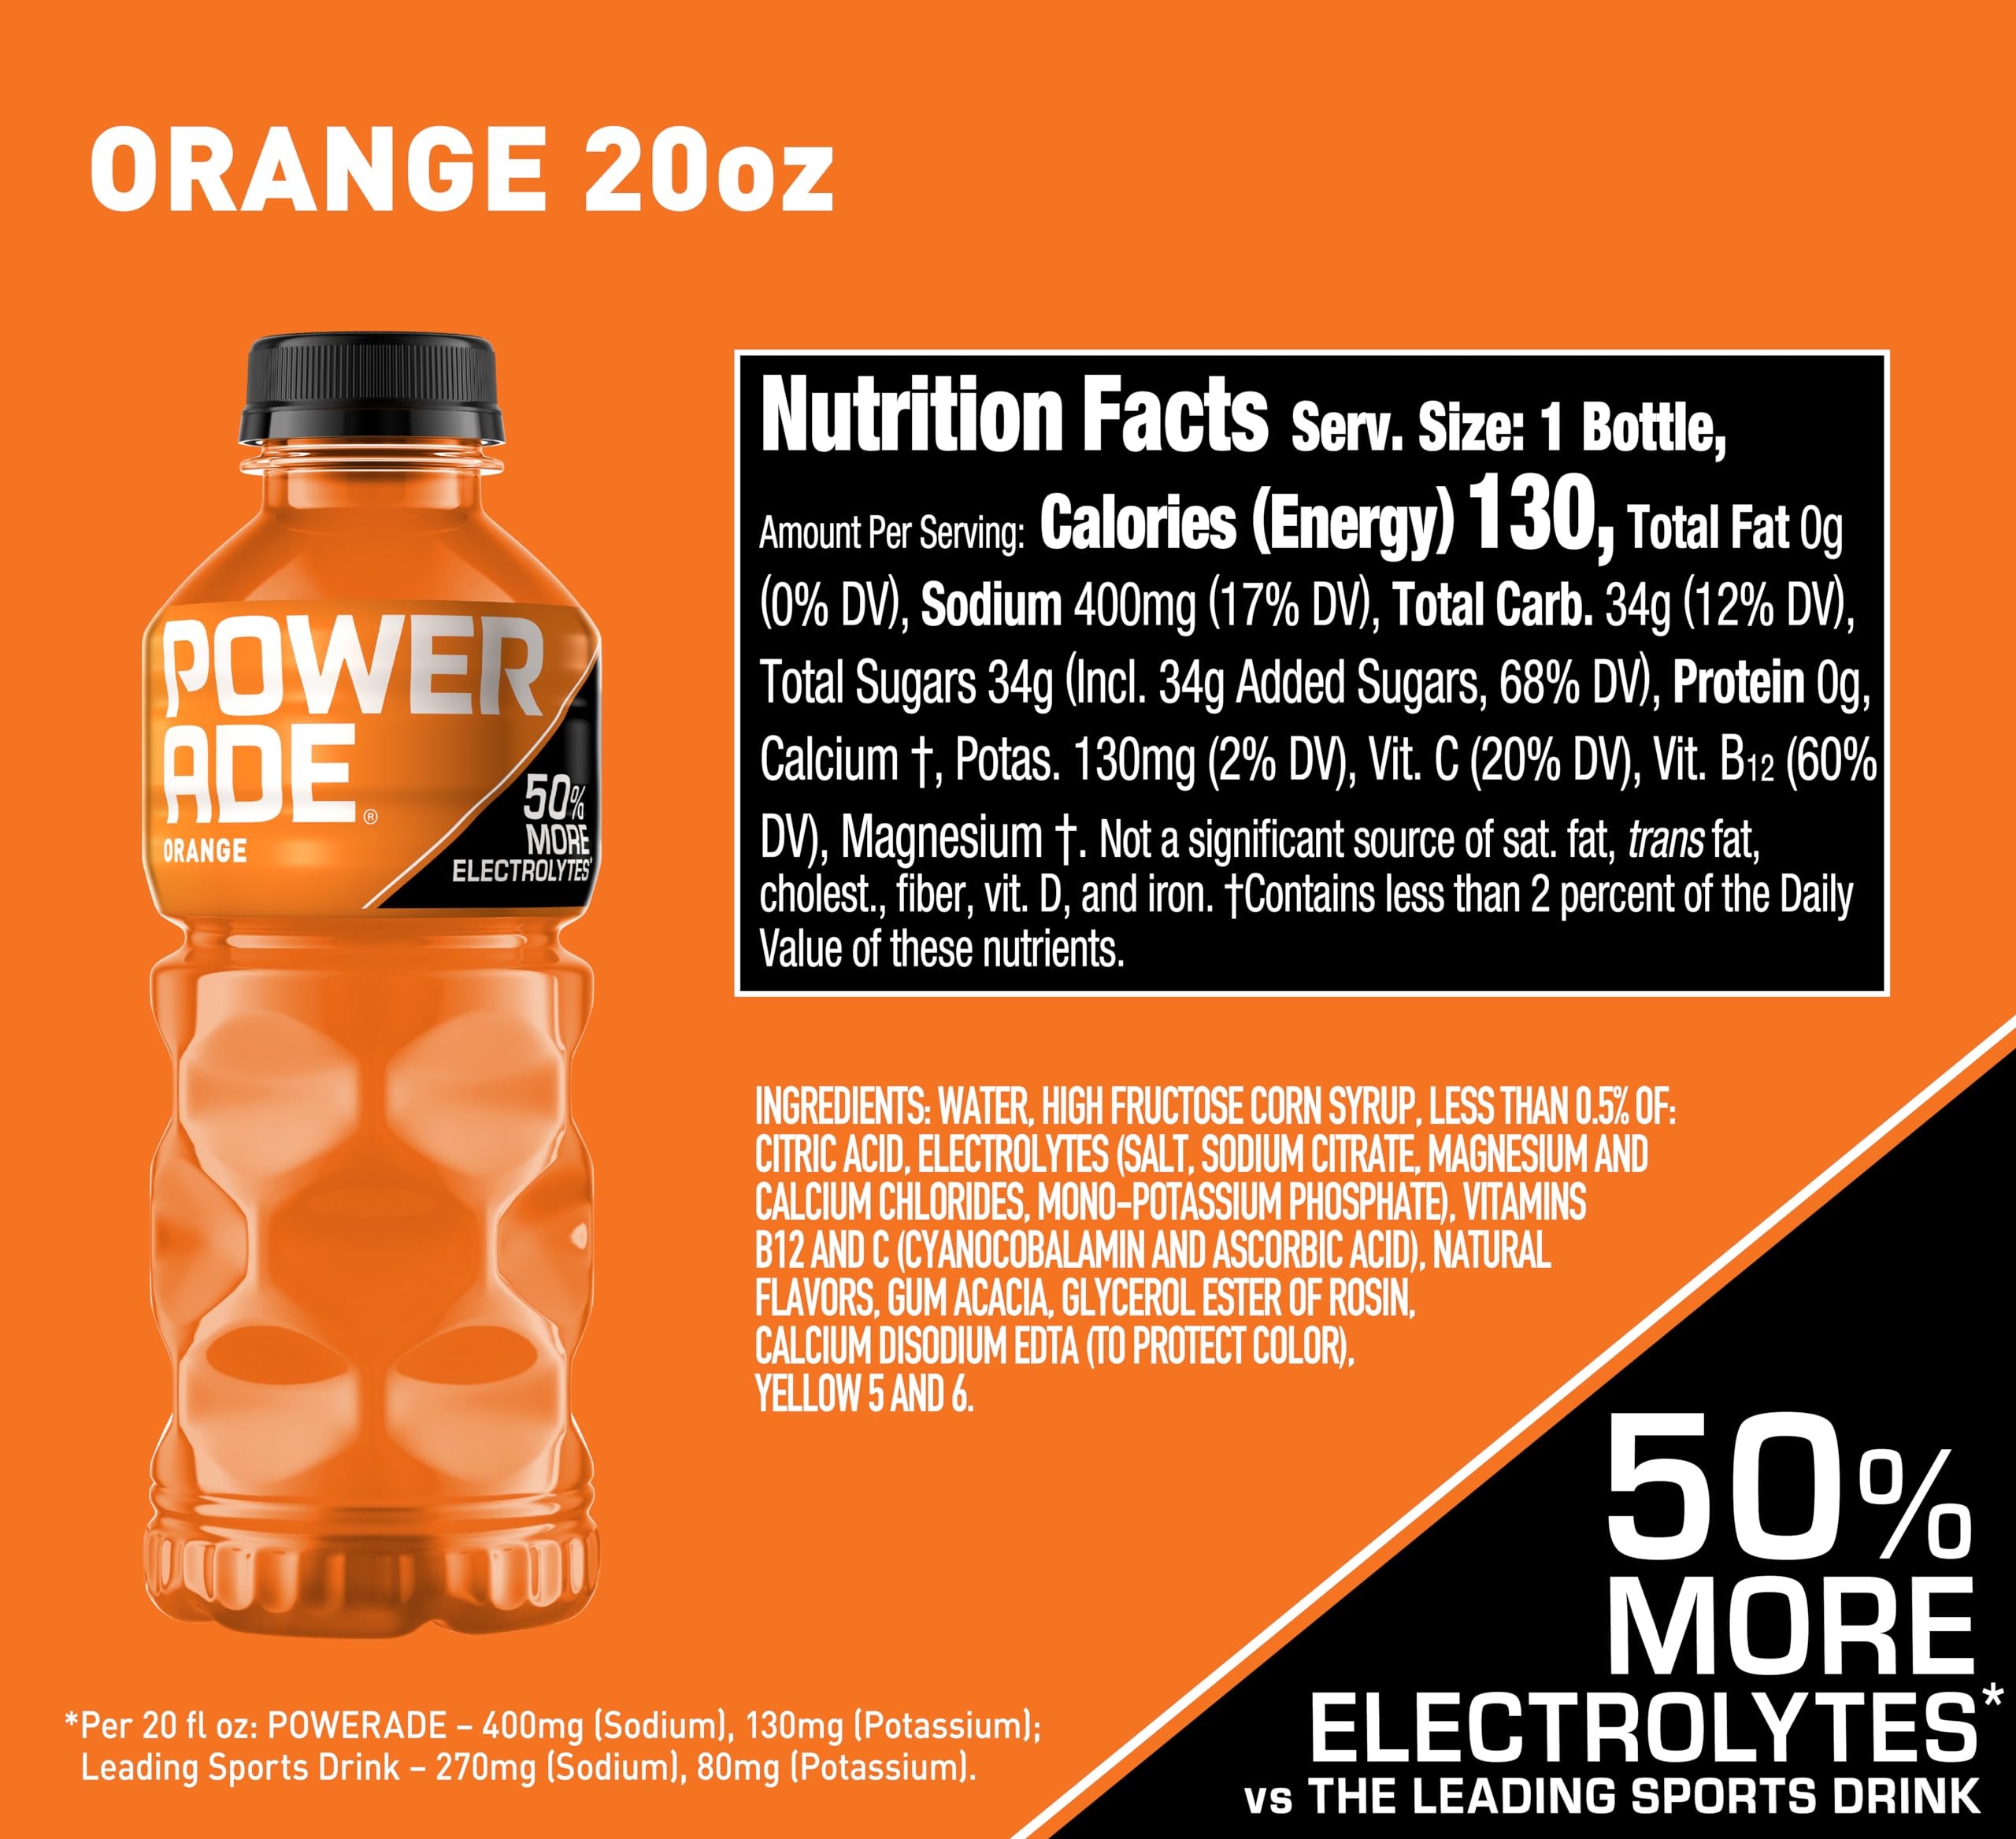
Item Name: POWERADE Sports Drink Orange, 20 Ounce (Pack of 24)
Bullet Point 1: Formulated with 50% more electrolytes - Per 20 fl oz: POWERADE - 400mg (Sodium), 130mg (Potassium); Leading Sports Drink– 270mg (Sodium), 80mg (Potassium)
Bullet Point 2: POWERADE contains four electrolytes - sodium, calcium, potassium and magnesium - and is specially formulated to help replenish these electrolytes lost in sweat during exercise
Bullet Point 3: POWERADE ORANGE hydrates you with a citrus experience that includes an invigorating burst of juicy orange flavor. It takes more grind to dominate, so stock up on POWERADE ORANGE today!
Value: 48.0
Unit: Count

Price: 39.365